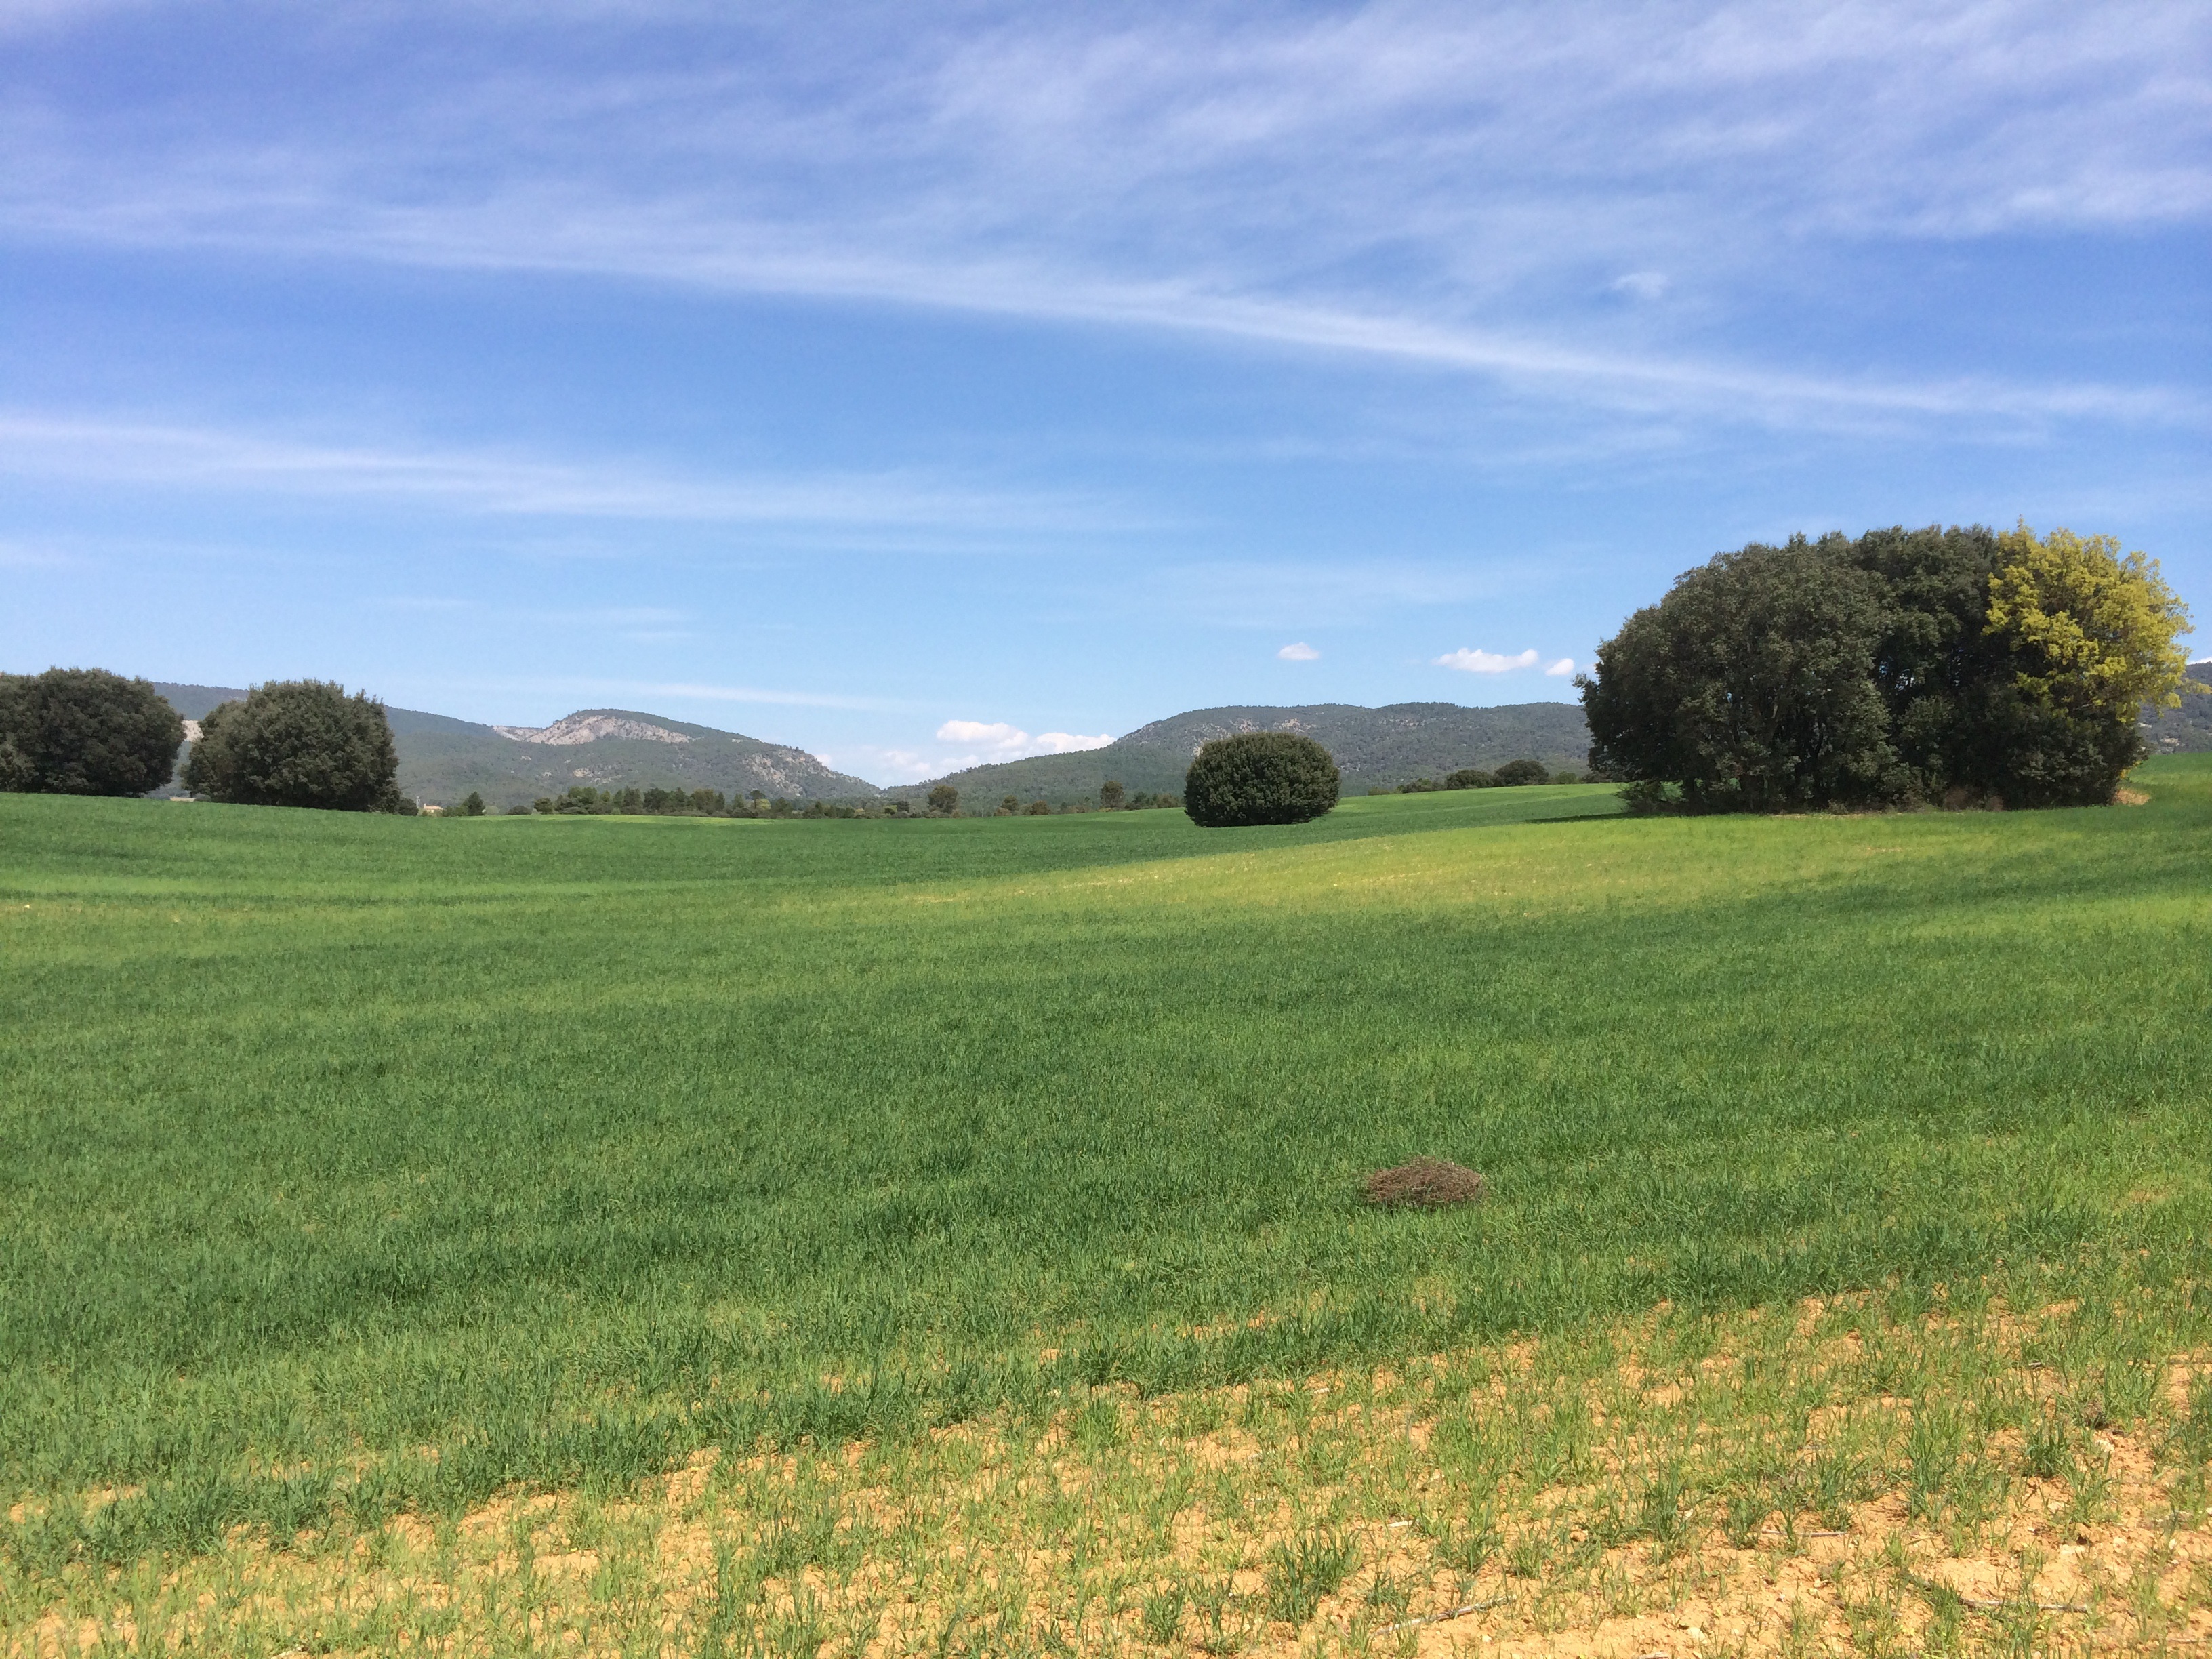
landscape, tree, nature, grass, horizon, plant, sky, hay, field, farm, lawn, meadow, prairie, hill, pasture, soil, agriculture, plain, grassland, plateau, habitat, ecosystem, steppe, rural area, paddy field, wild field, natural environment, grass family, land lot